Nicoll Scrub National Park

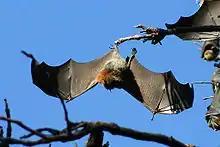
Grey-headed flying fox

The park's highest point is 180 m above sea level. Soils and geology of Nicoll Scrub National Park is characterized by hills of palaeozoic metasediments and phyllites with cappings of